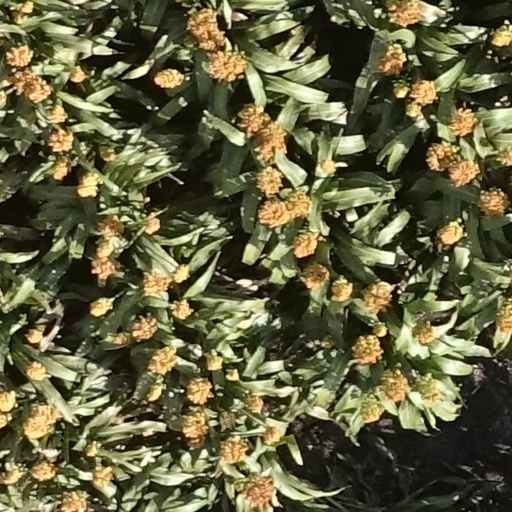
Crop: sorghum